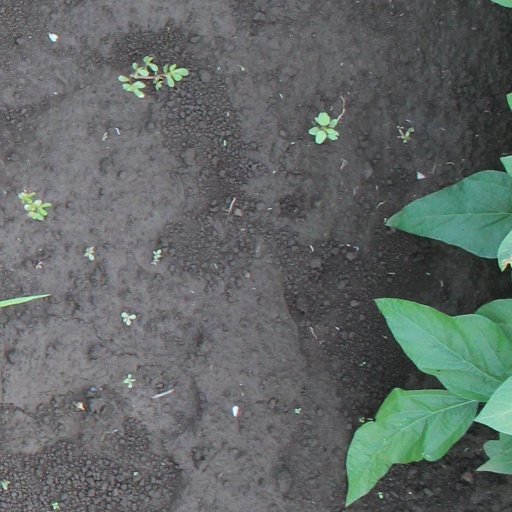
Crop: soybean